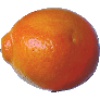
Label: tangelo